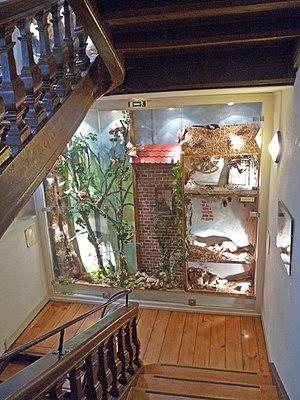
Vitrines dans la cage d'escalier du Musée d'histoire naturelle et d'ethnographie de Colmar
Le musée d'histoire naturelle et d'ethnographie de Colmar est un musée d'histoire naturelle et d'ethnographie, situé à Colmar. Il a été fondé par la Société d'histoire naturelle et d'ethnographie de cette ville.